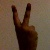
The image shows a hand gesture representing the number 2 in Indian Sign Language.